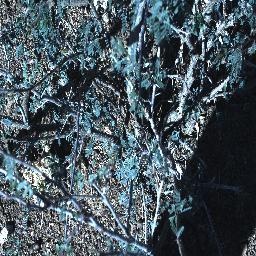
Label: negative